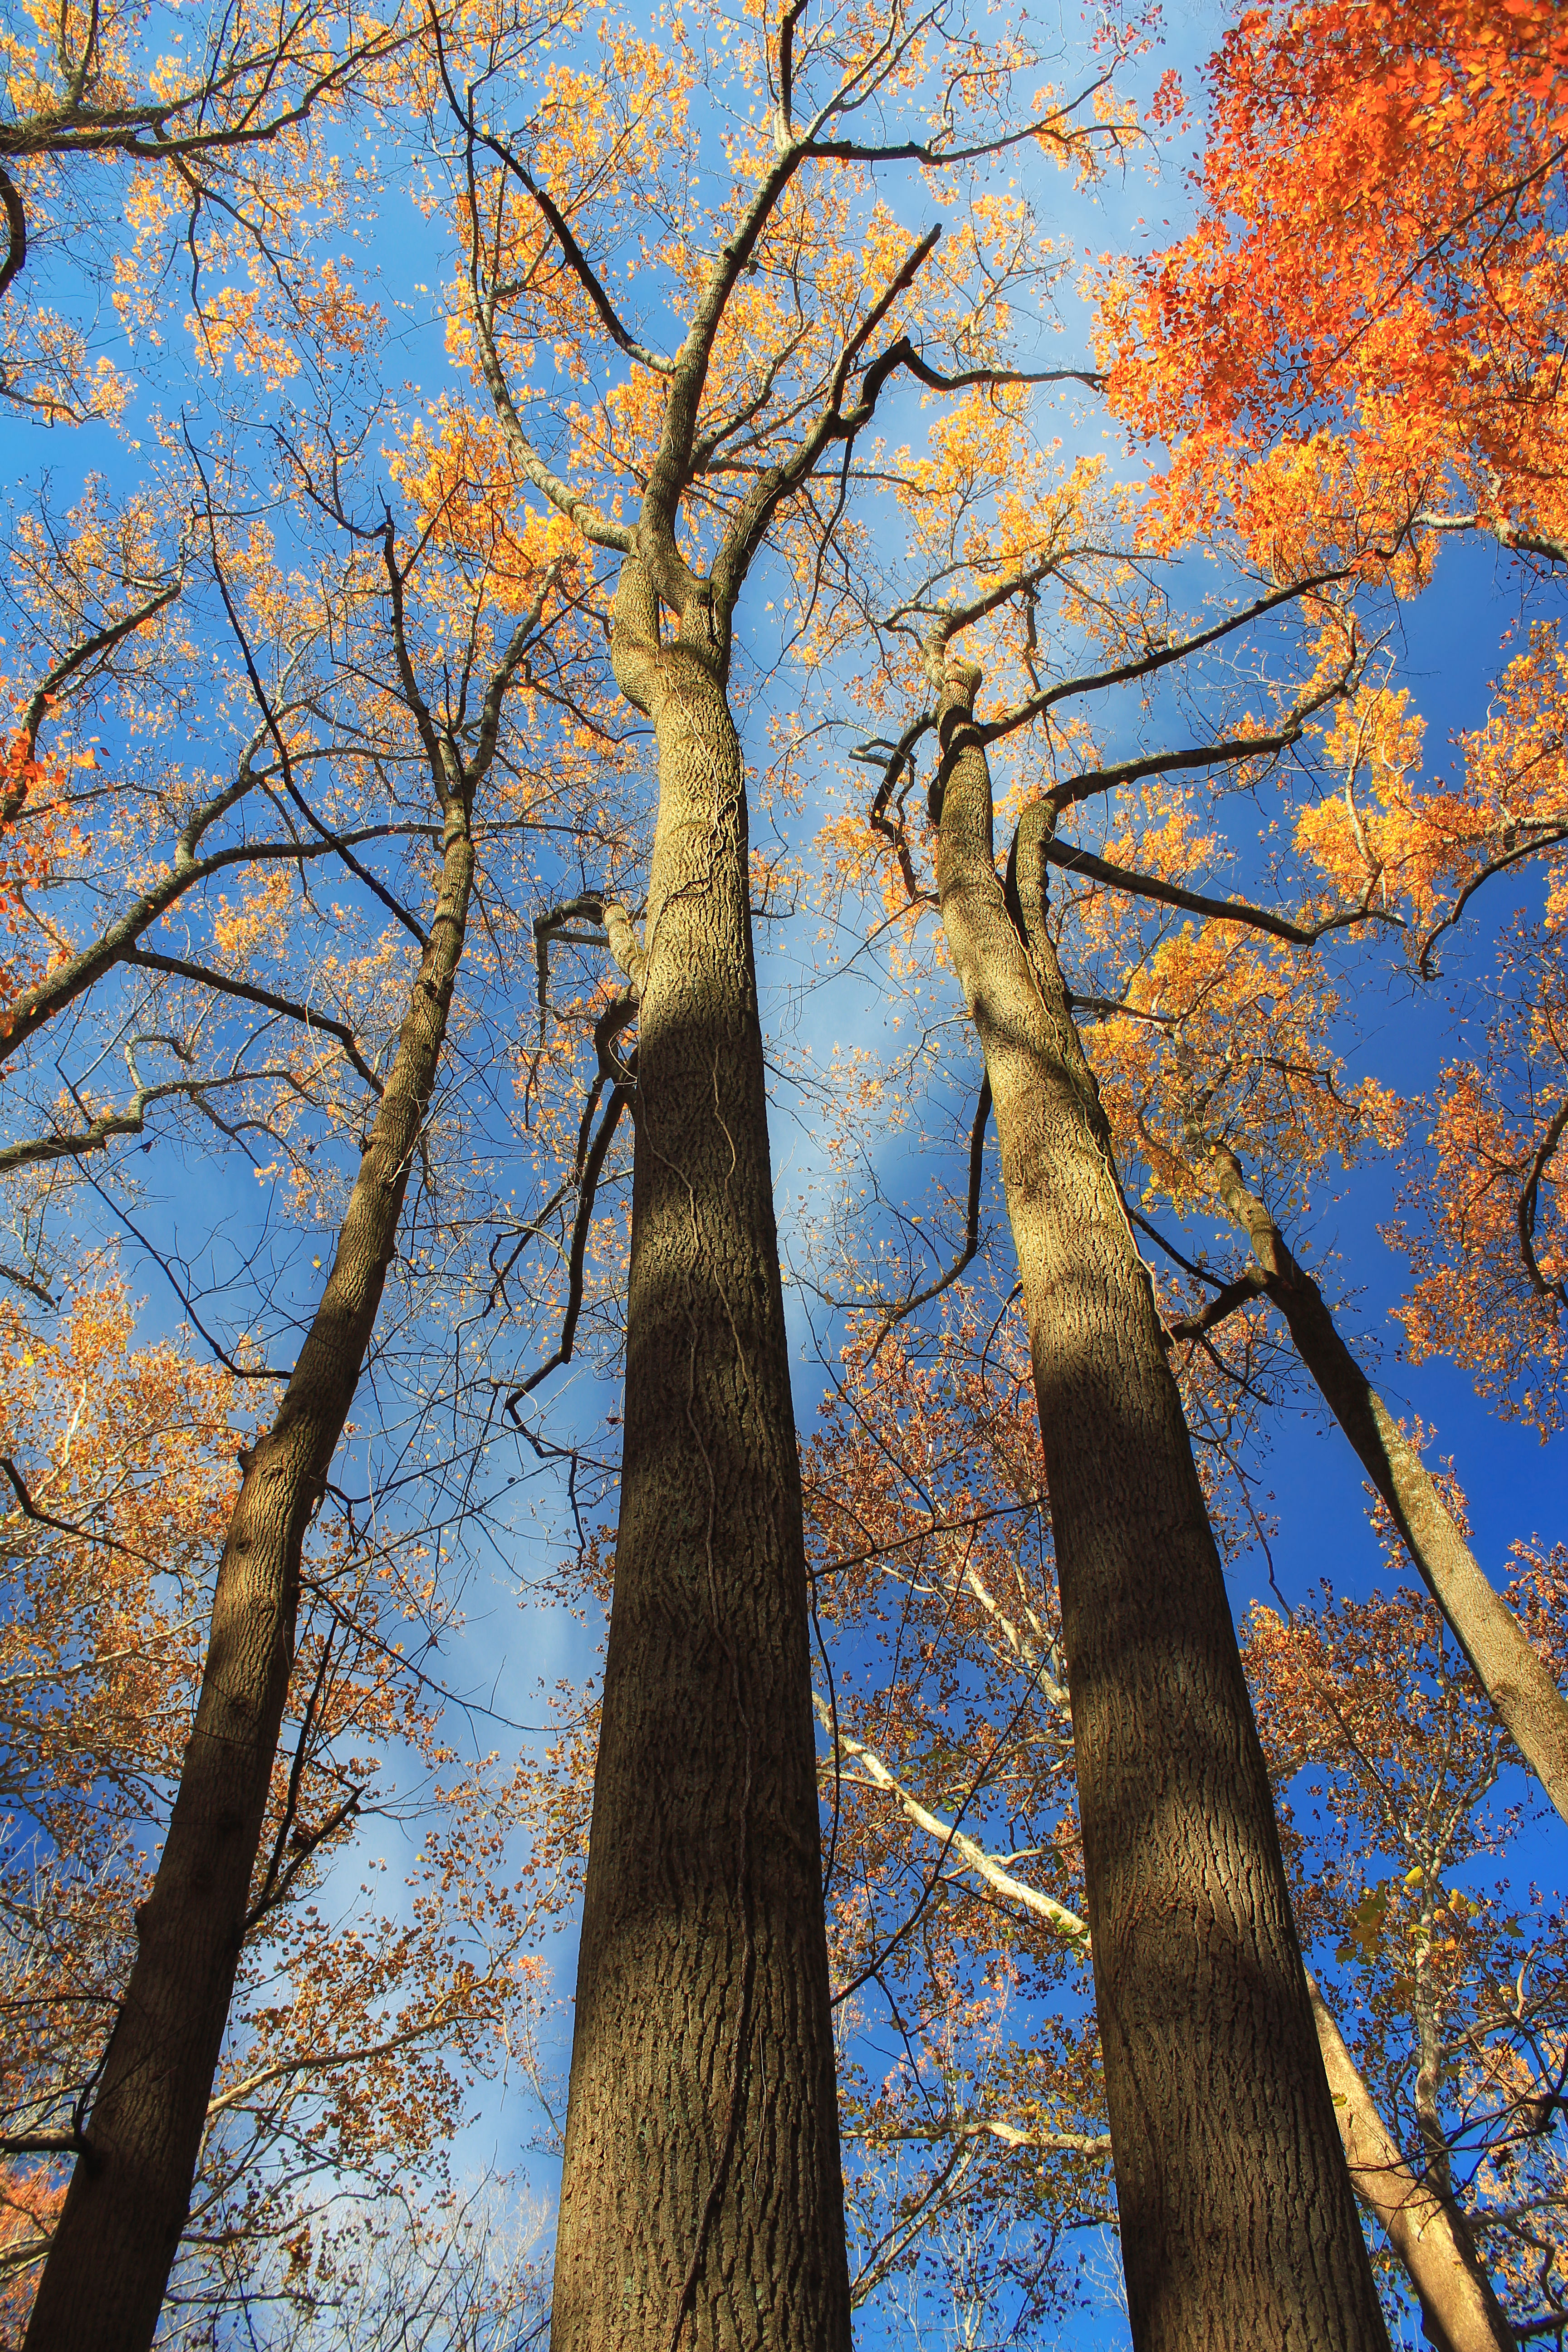
tree, nature, forest, branch, winter, plant, sky, sunlight, leaf, flower, foliage, spring, canopy, autumn, season, trees, creativecommons, clouds, cool image, branches, deciduous, trunks, pennsylvania, williampennstateforest, liriodendrontulipifera, tuliptrees, buckscounty, i, flowering plant, tulippoplars, woody plant, land plant